Cadore

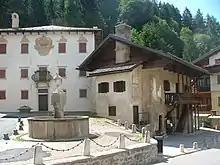
Titian house - Pieve di Cadore

Cadore remained part of the Venetian Republic until the Napoleonic War. A famous Venetian incumbent of the local post of "Commisario del Cadore" ('Commissioner'; in 1589) was Paolo Paruta. Napoleon I Bonaparte created a duché grand-fief, a rare, hereditary but nominal honor of ducal rank (extinguished in 1893) for his minister and admiral Jean-Baptiste Nompère de Champagny.